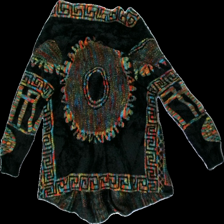
View: back
Type: Cardigan
Category: Ladies
Brand: Not in the list
Brand text on label: Sensations
Colors: Black, Blue, Red, Multicolor
Material: 100% Nylon
Pattern: Other
Cut: Loose
Price range: 50-100
Recommended usage: Reuse
Description: knitted cardigan with colorful pattern